Ford Y-block engine

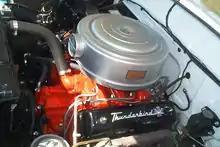
A 292 Y-block engine in a 1955 Ford Crown Victoria Skyliner

The Y-Block was also introduced in 1955. The 292 shared the 3.3 in (83.82 mm) stroke of the 272 but with a larger 3.75 in (95.25 mm) bore. It was used in the Ford Thunderbird, 1959-60 Edsel, Mercury, and some high-end Ford cars. The Ford version was the P-code "Thunderbird V8", which for cars equipped with a manual transmission had a compression ratio of 8.1:1 and was rated at at 4,400 rpm and with at 2,600 rpm. Cars equipped with an automatic transmission had a slightly higher compression ratio of 8.5:1 with a quoted at 4,400 rpm and at 2,500 rpm.